Virgil

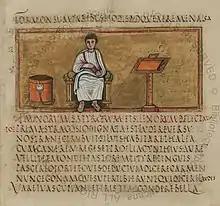
A 5th-century portrait of Virgil from the Vergilius Romanus

The epic poem consists of 12 books in dactylic hexameter verse. The "Aeneid"'s first six books describe the journey of Aeneas from Troy to Rome. Virgil made use of several models in the composition of his epic; Homer, the pre-eminent author of classical epic, is everywhere present, but Virgil also makes special use of the Latin poet Ennius and the Hellenistic poet Apollonius of Rhodes, among other writers to whom he alludes. Although the "Aeneid" casts itself firmly into the epic mode, it often expands the genre by including elements of other genres, such as tragedy and aetiological poetry. Ancient commentators noted that Virgil seems to divide the "Aeneid" into two sections based on the poetry of Homer; the first six books were viewed as employing the "Odyssey" as a model while the last six were connected to the "Iliad".